Just Pals

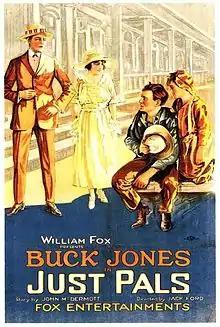
Theatrical poster for "Just Pals" (1920)

Just Pals is a 1920 American silent Western film directed by John Ford, and was Ford's first film for Fox Film Corporation. John Ford is credited as 'Jack Ford', as was typical for his earliest films.